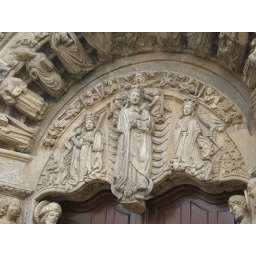
The main door in a building in front of the cathedral in Santiago.